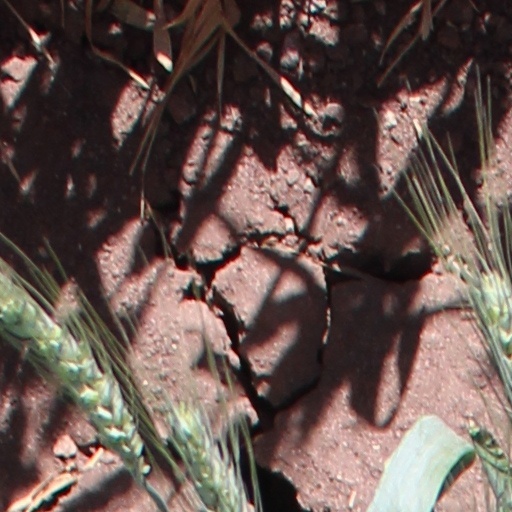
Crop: wheat